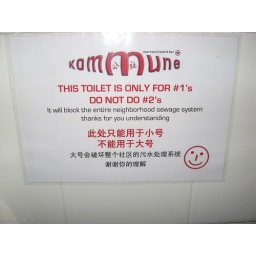
Although the sign in this restaurant bathroom was not 'elegant' - it certainly gets across its meaning.